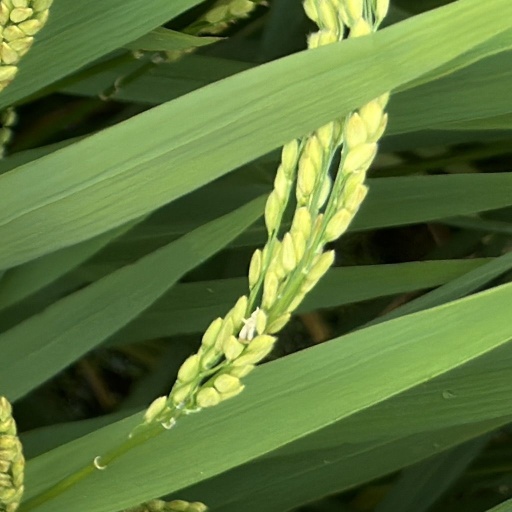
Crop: rice